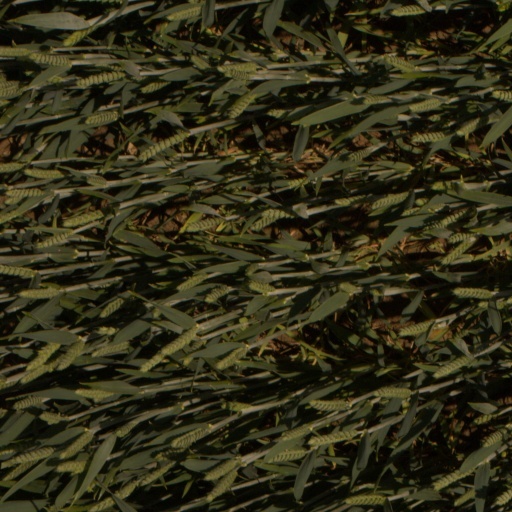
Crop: wheat